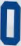
Number: 0